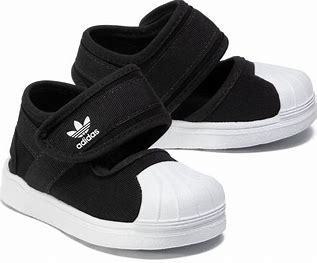
Brand: Adidas
Model: Superstar 360